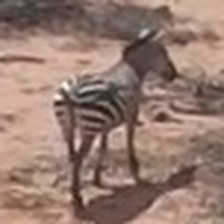
Pose orientation: back-right